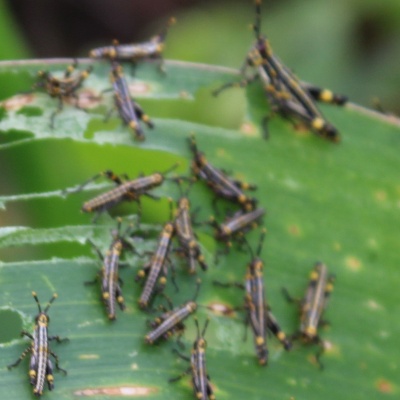
Crop: Maize
Condition: grasshoper